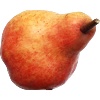
Label: red_pear